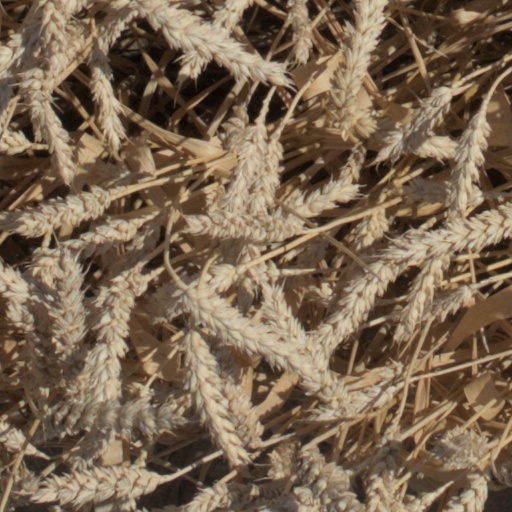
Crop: wheat